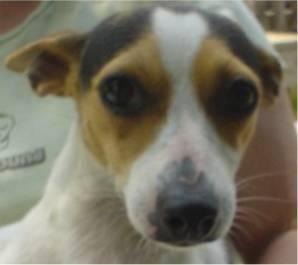
dog